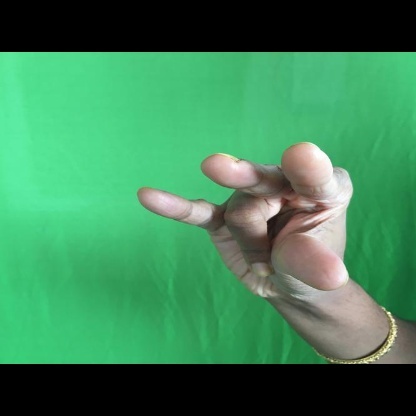
Mudra: Kangulam